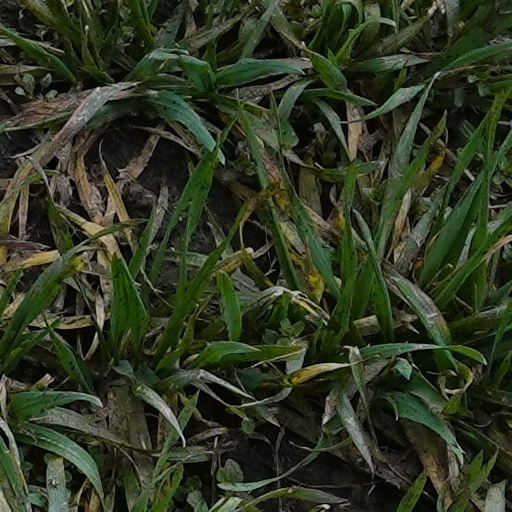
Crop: wheat